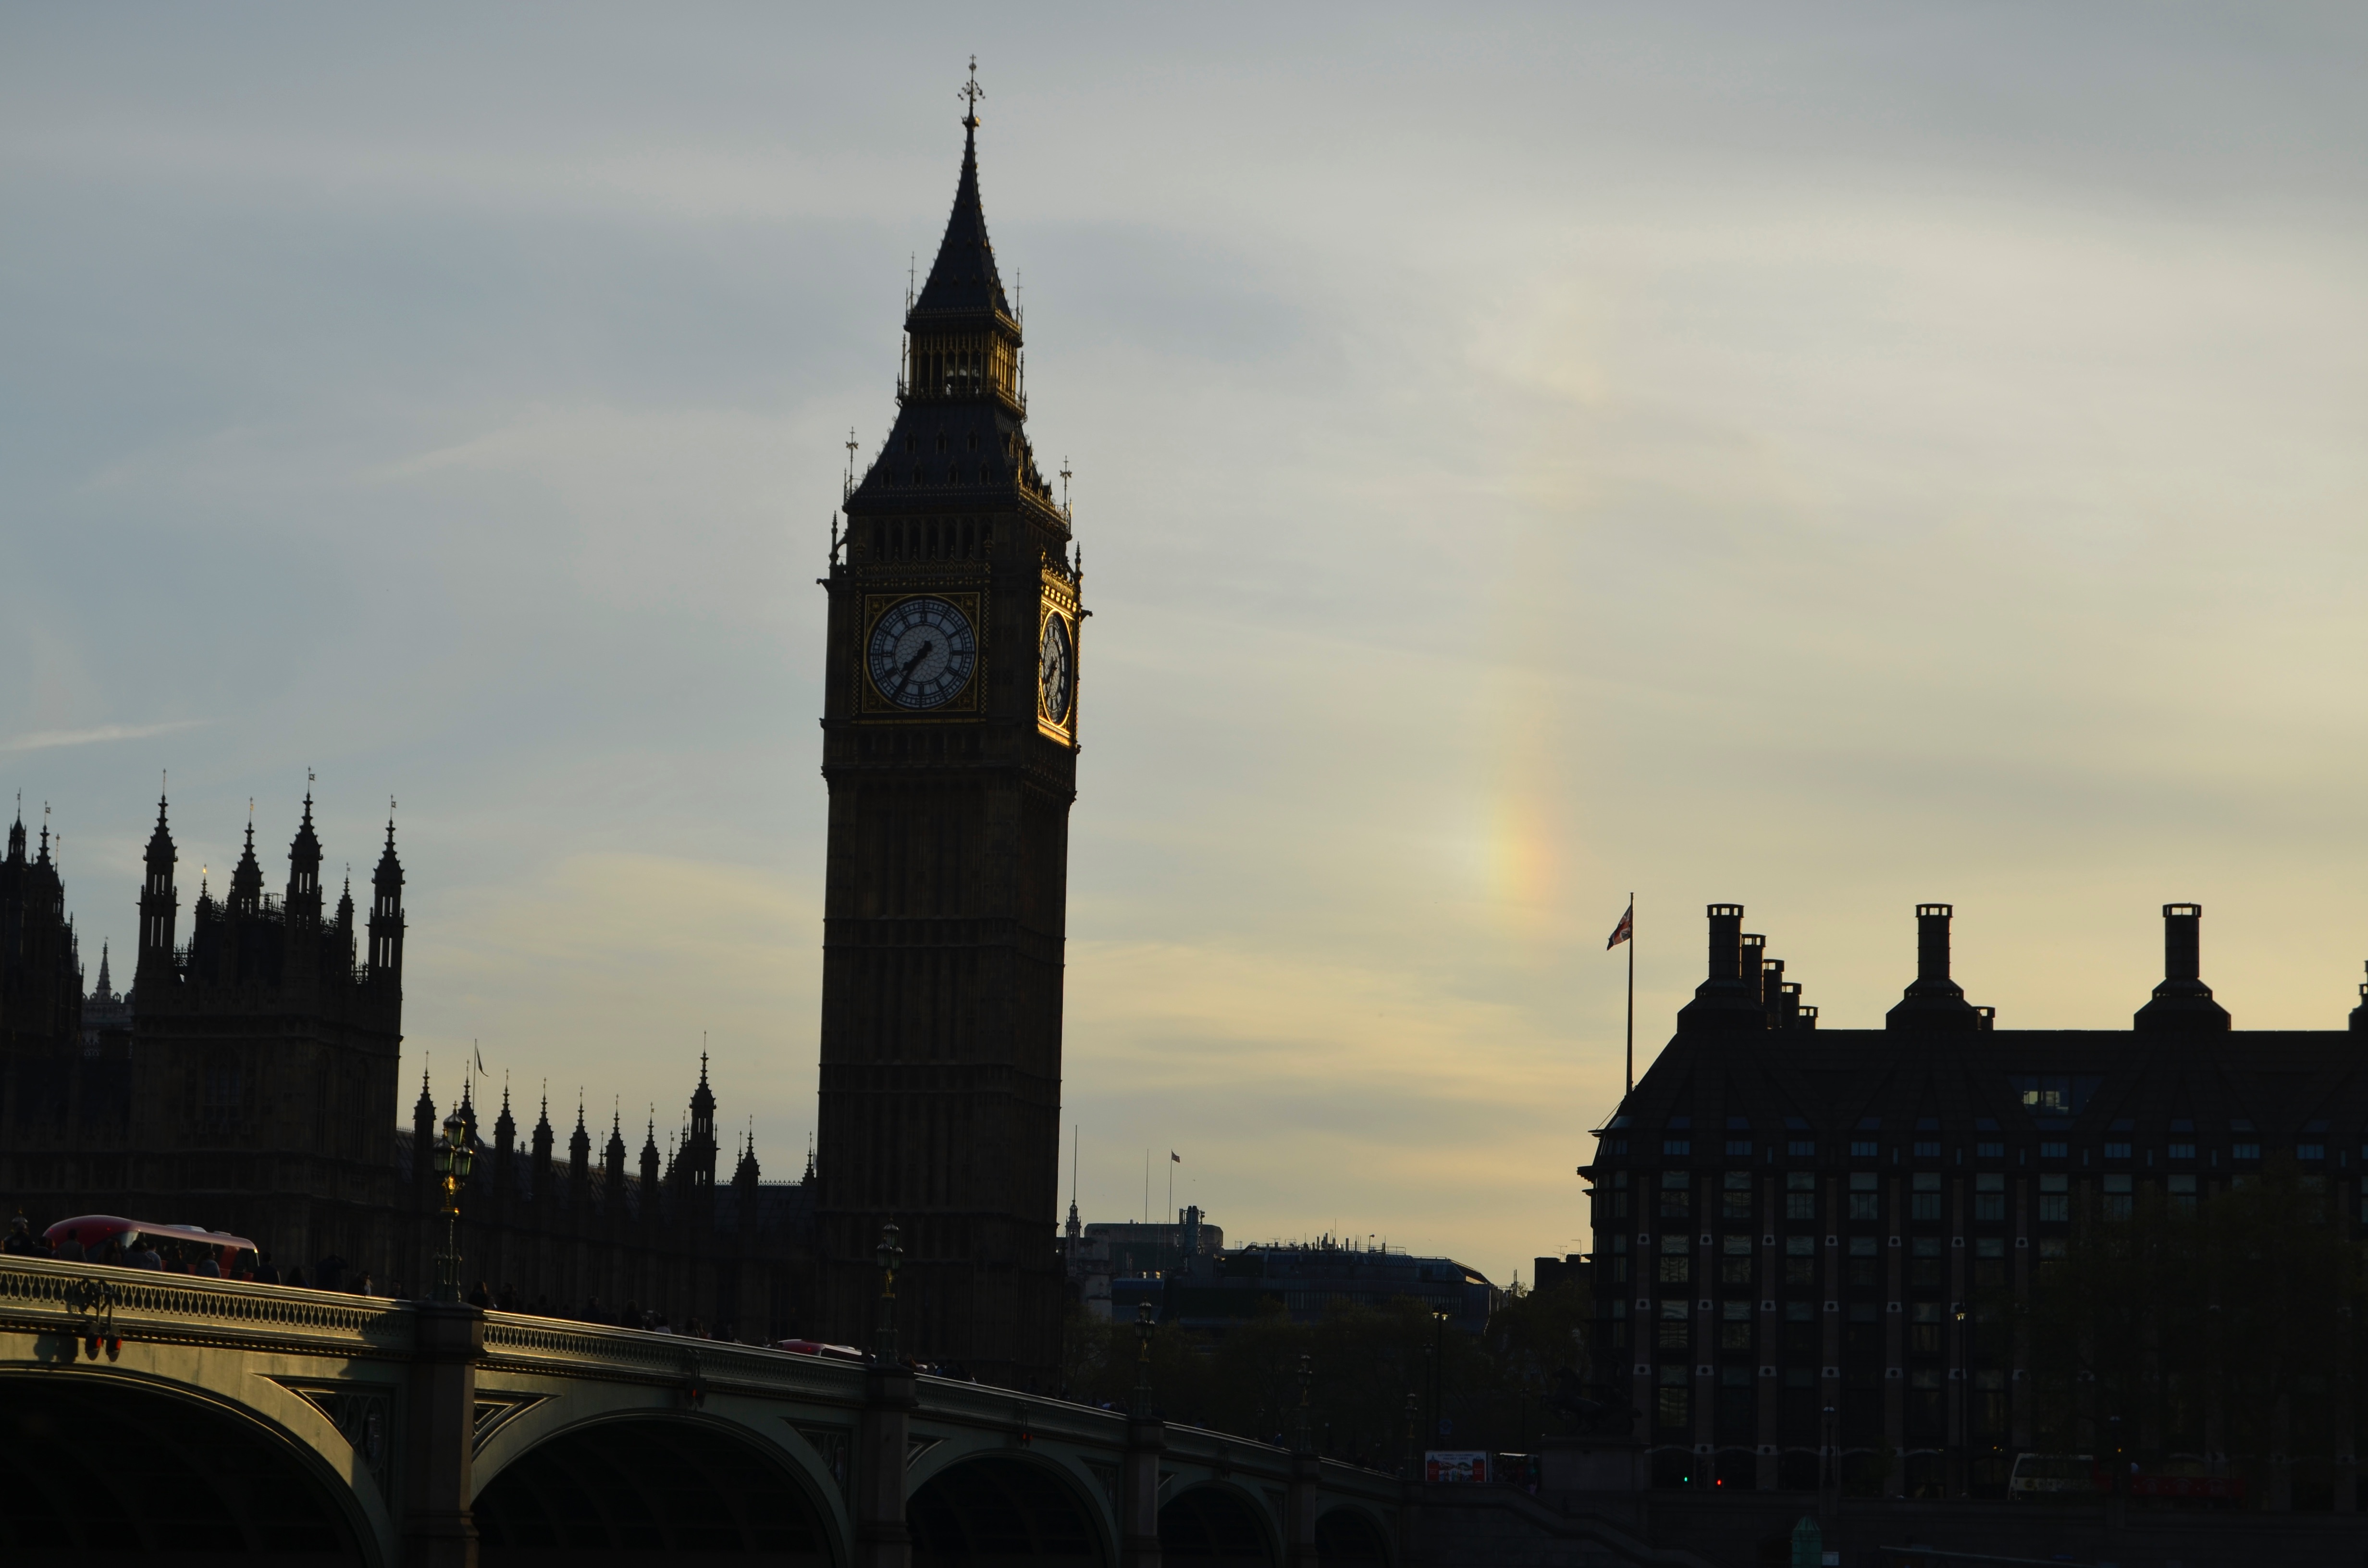
sunset, skyline, city, cityscape, dusk, evening, tower, landmark, place of worship, spire, steeple